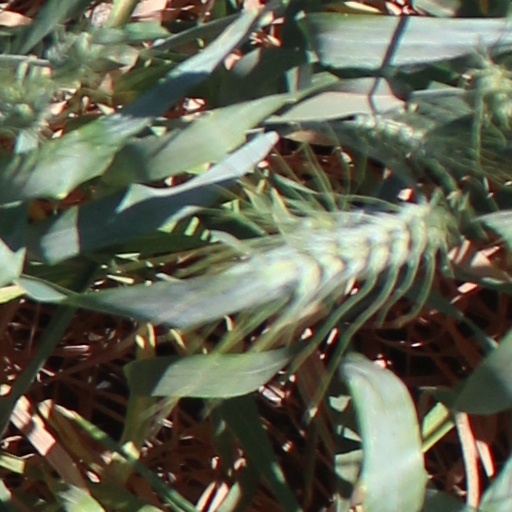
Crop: wheat